Naturism in France

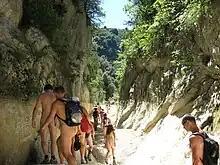
Randonue in Les Concluses, Gard, 2008

Albert and Christine Lecocq were active members of many of these clubs, but after disagreements left and in 1944 founded their own travel club "Club du Soleil". It was popular and had members in 84 cities, becoming the world's largest naturist club. In 1948 they founded the . In 1949 they started a magazine, "Vie au Soleil" and in 1950 they opened the CHM Montalivet at Montalivet, the world's first naturist holiday centre. In 1951 they assisted in the formation of the INF.